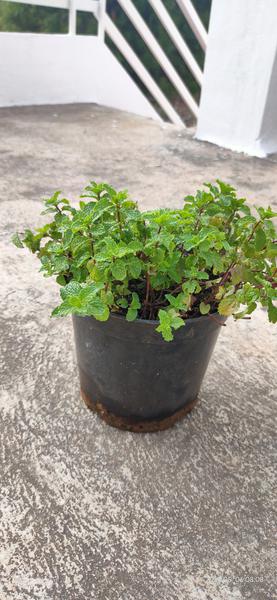
Plant: Mint